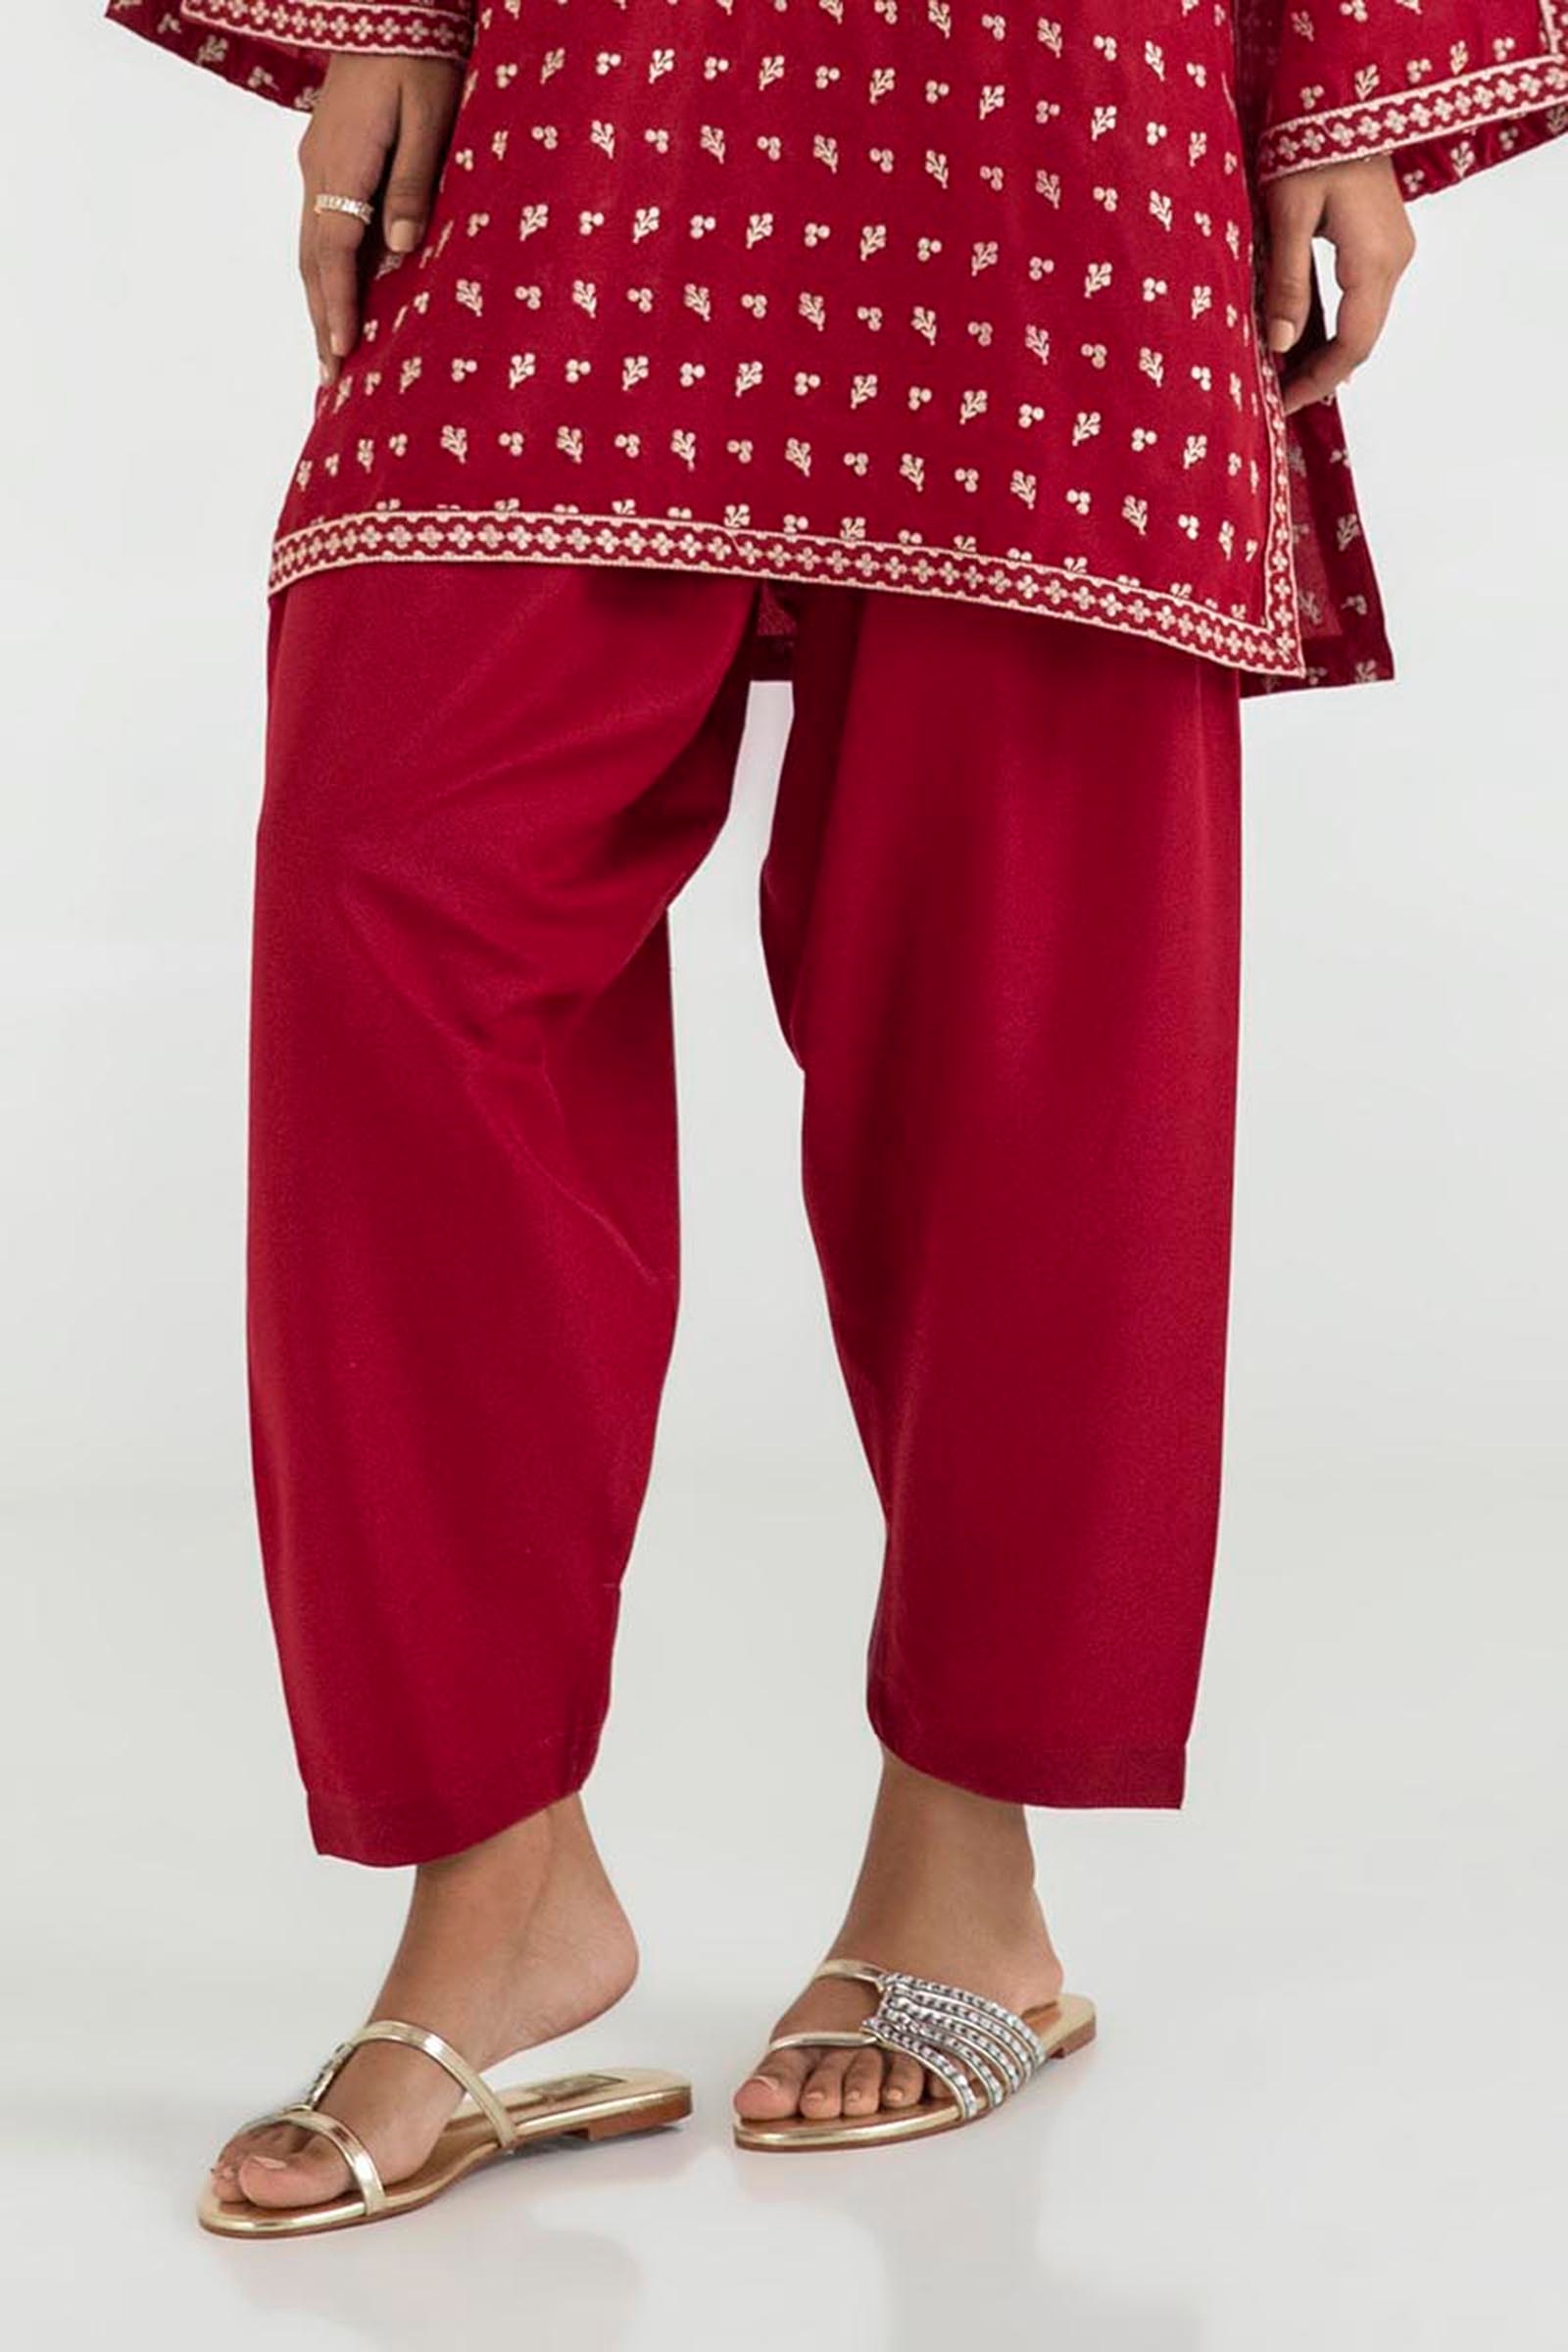
burgundy kurta pants